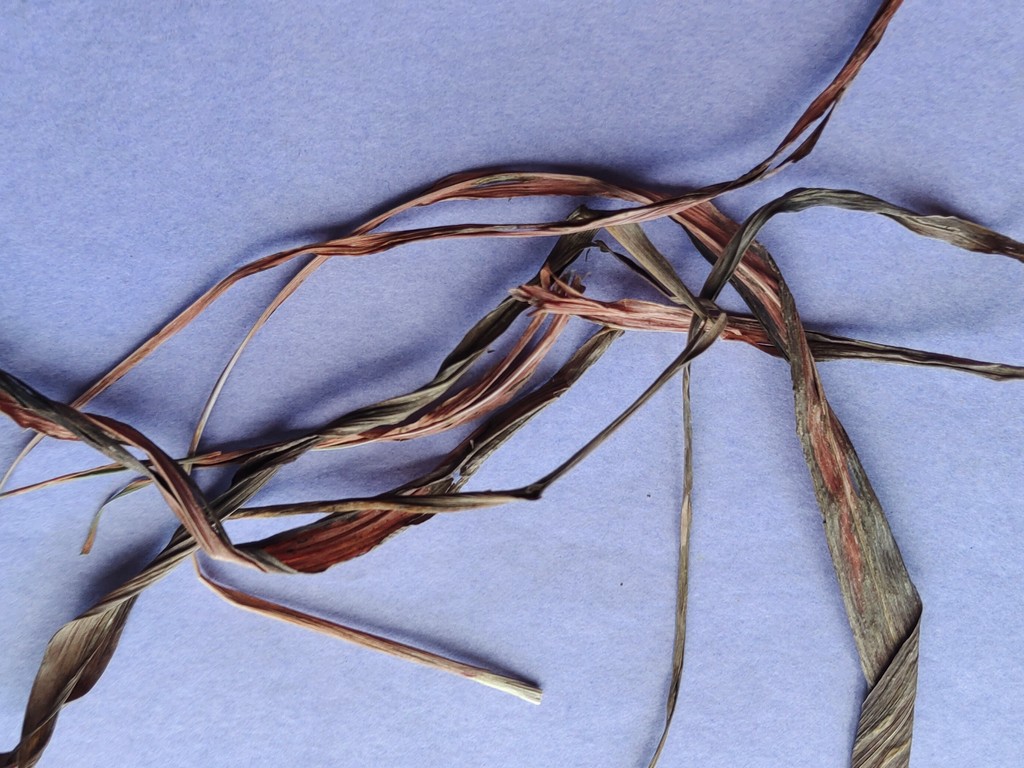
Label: Dried